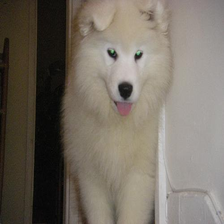
Species: dog
Breed: samoyed